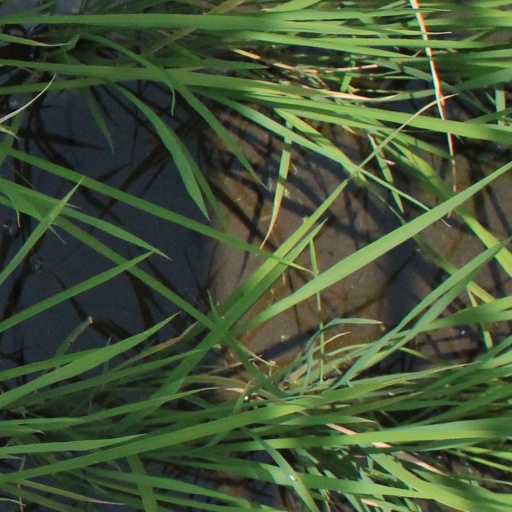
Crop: rice